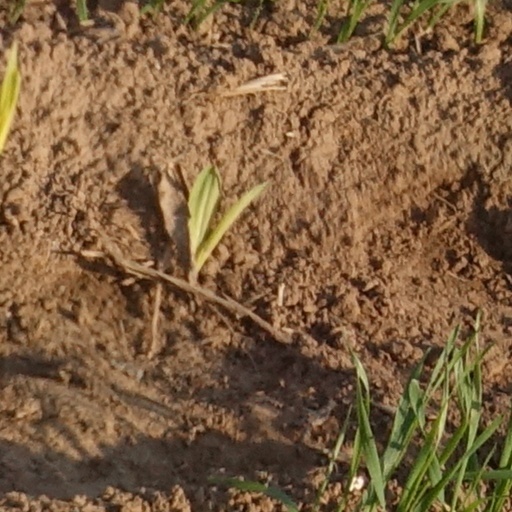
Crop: wheat